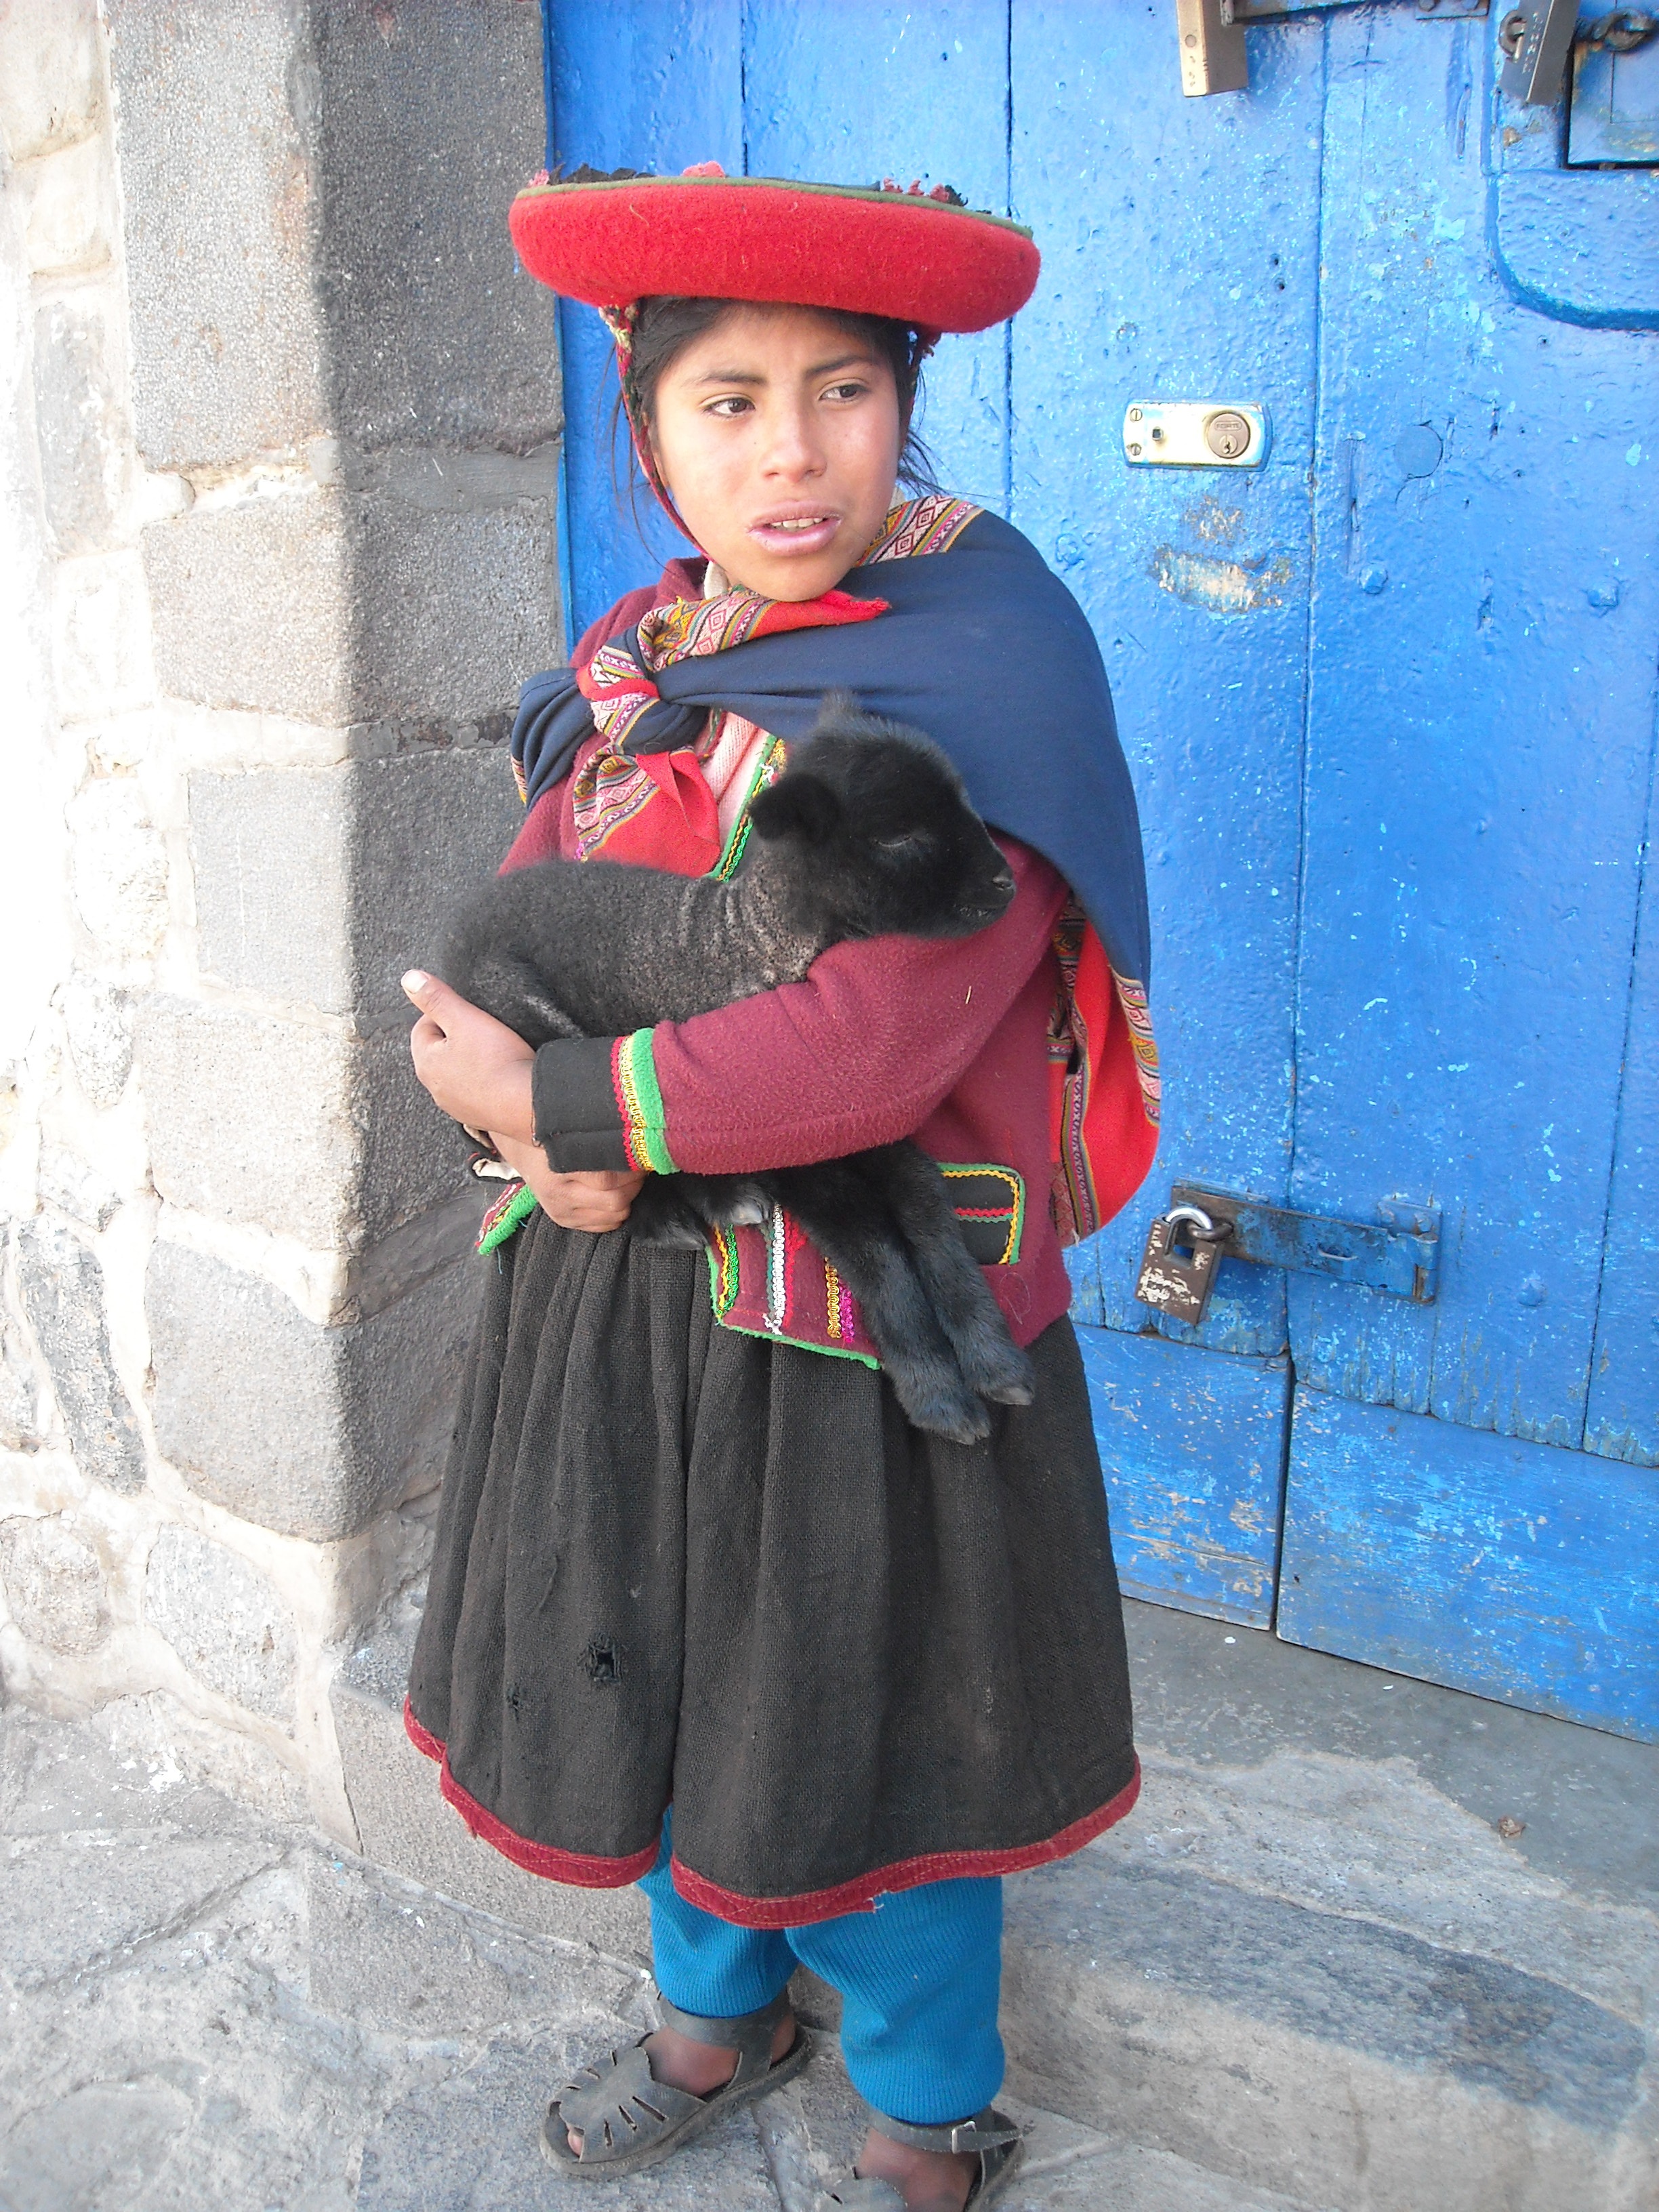
girl, red, child, blue, clothing, peru, dress, toddler, costume, cusco, quechua, cusco festival